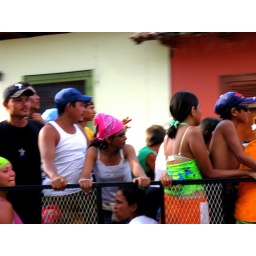
Flatbed truck party coming back from the beach in Granada.